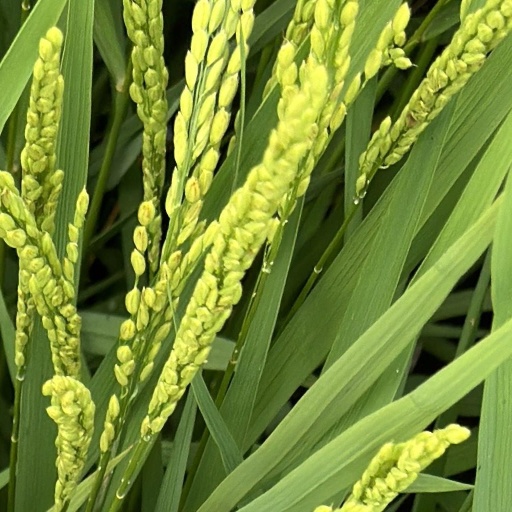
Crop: rice